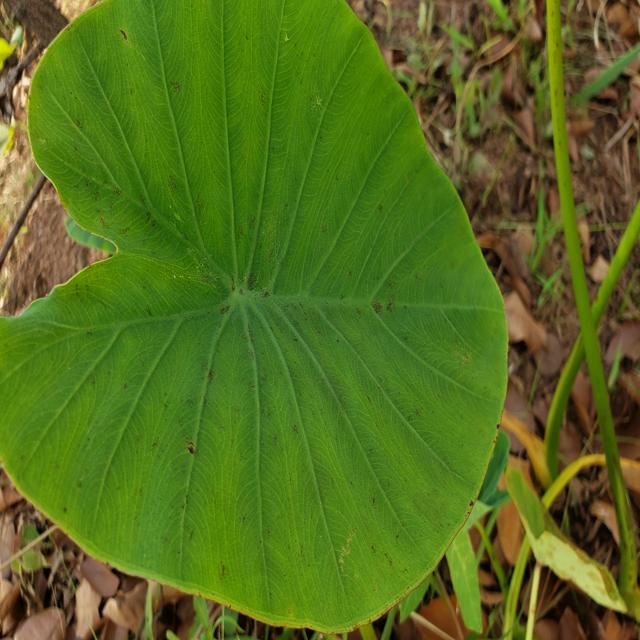
Label: Healthy